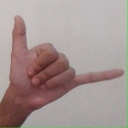
अक्षर: द